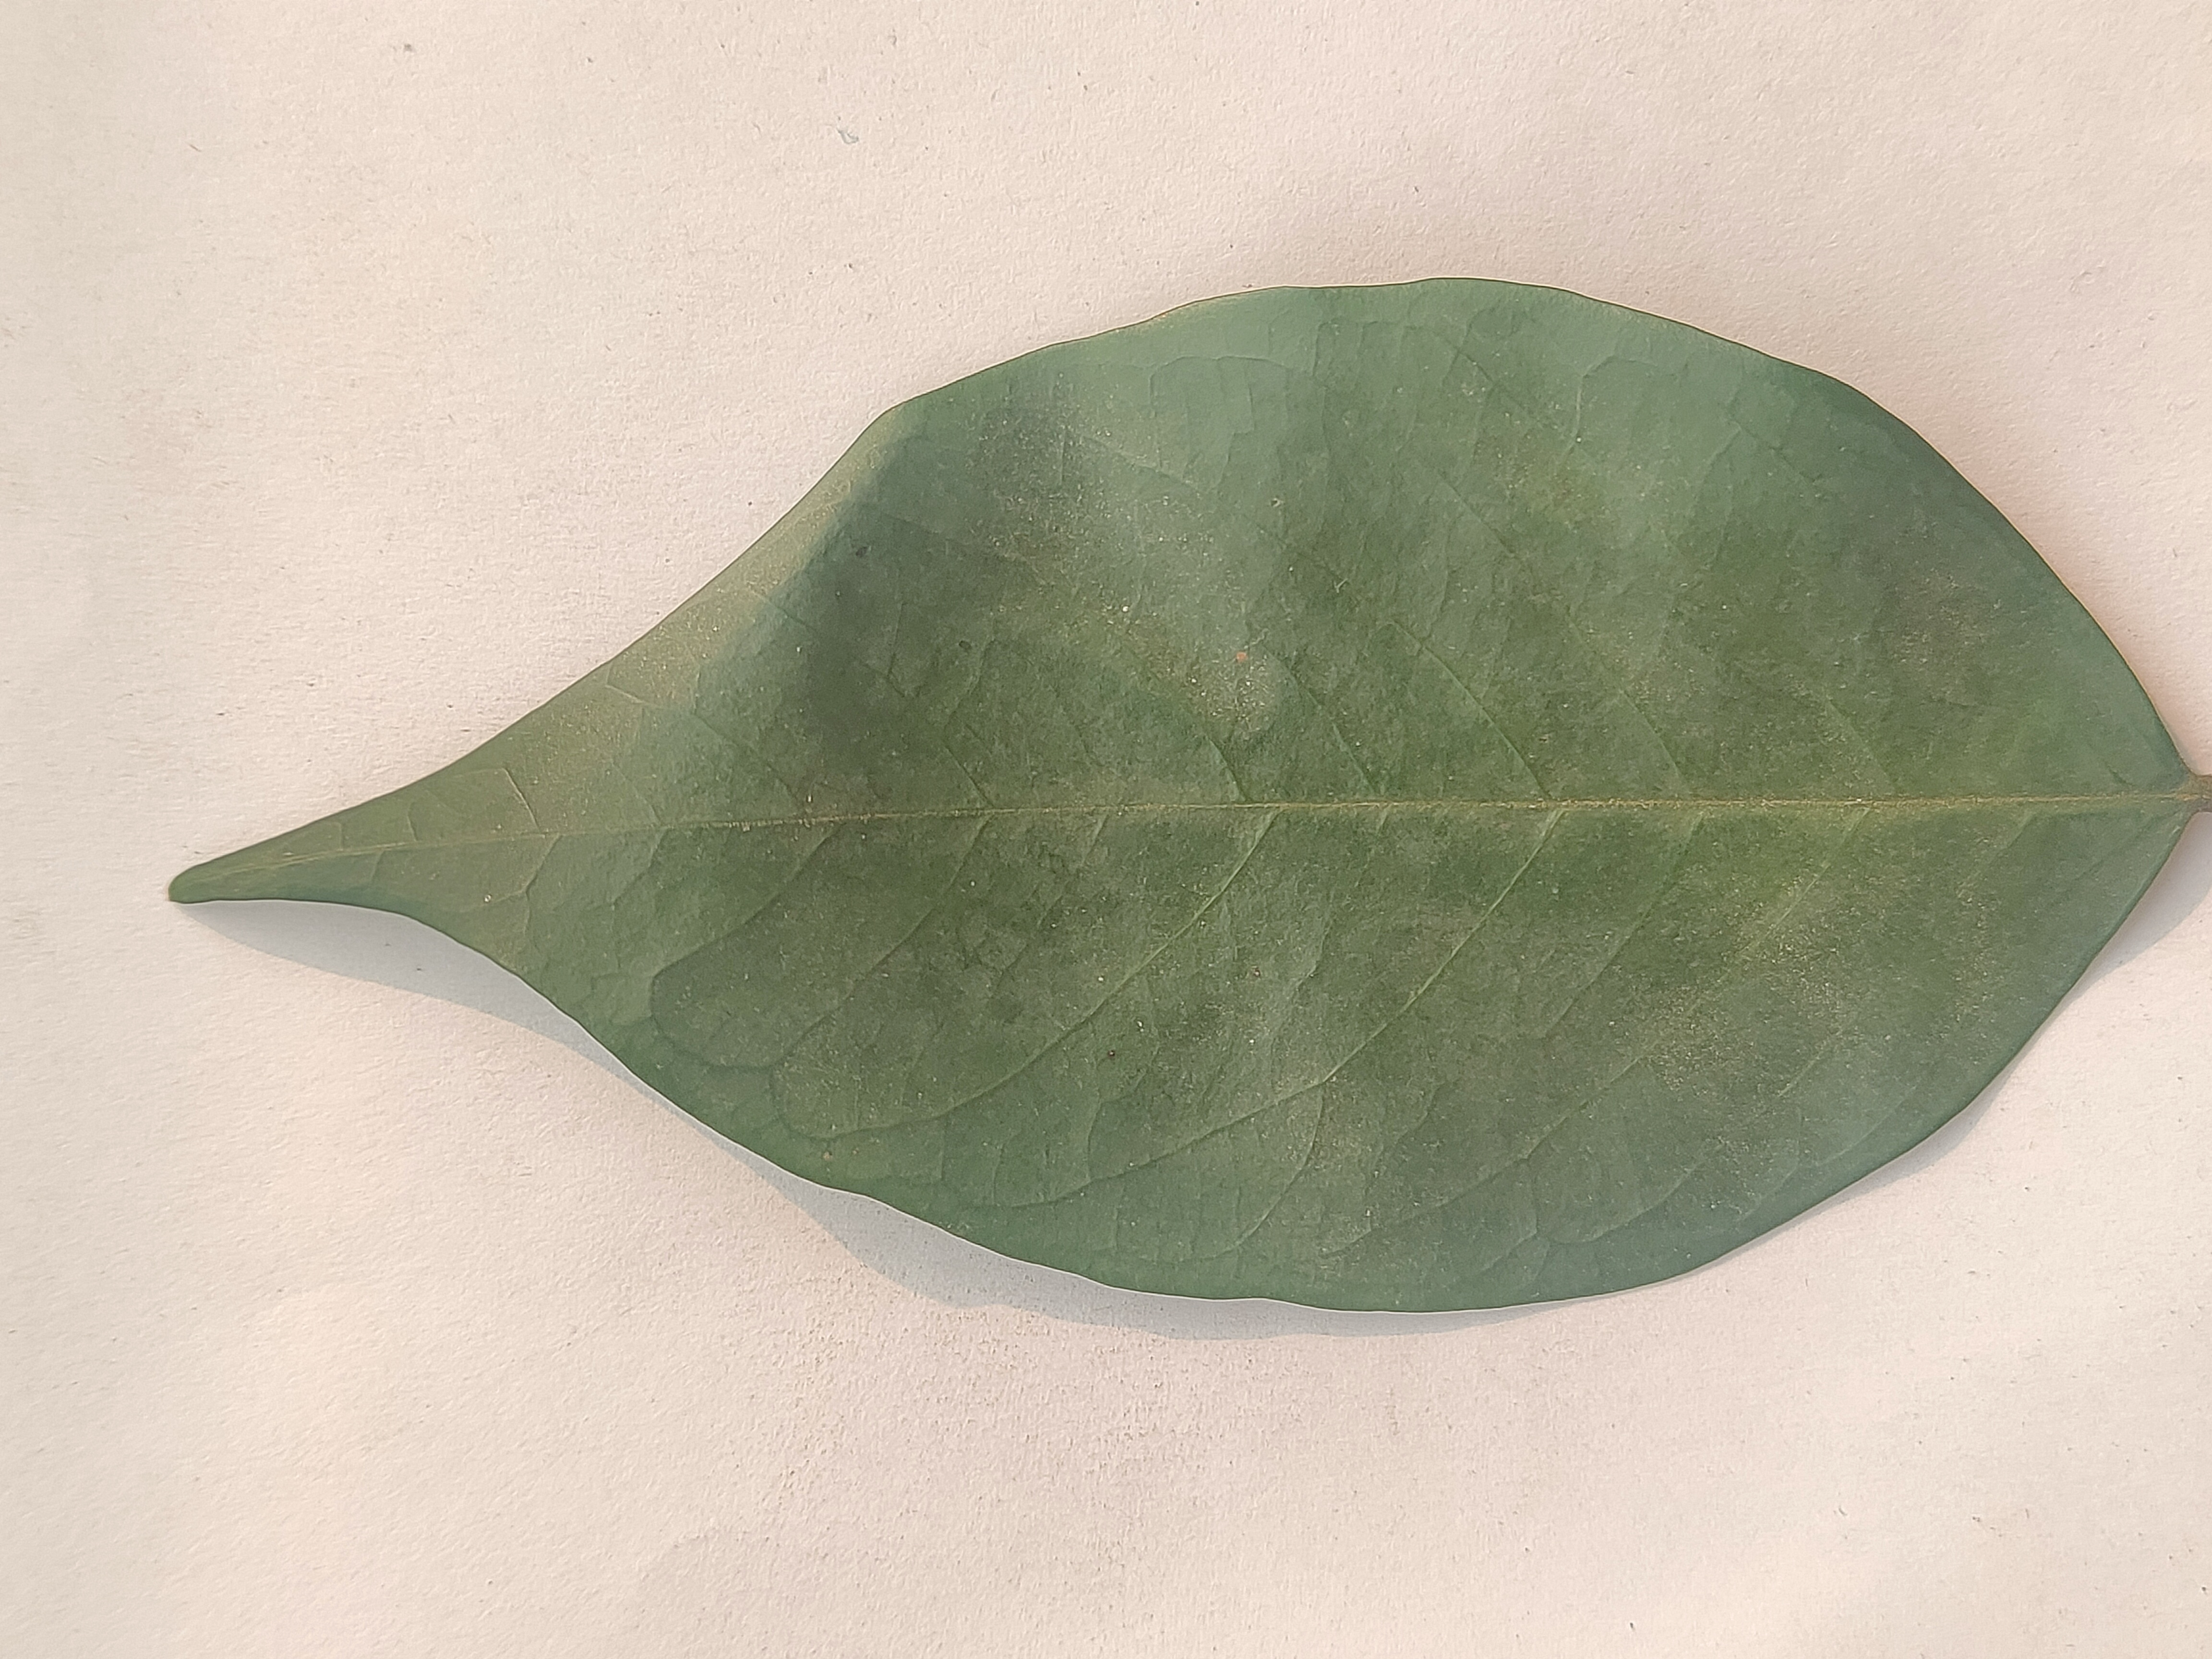
Leaf variety: Star Fruit